Diamond Sutra

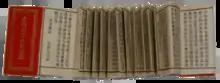
A traditional pocket-sized folding edition of the "Diamond Sūtra" in Chinese

The "Diamond Sūtra" gave rise to a culture of artwork, sūtra veneration, and commentaries in East Asian Buddhism. By the end of the Tang dynasty (907) in China there were over 80 commentaries written on it (only 32 survive), such as those by prominent Chinese Buddhists like Sengzhao, Xie Lingyun, Zhiyi, Jizang, Kuiji and Zongmi. Copying and recitation of the "Diamond Sutra" was a widespread devotional practice, and stories attributing miraculous powers to these acts are recorded in Chinese, Japanese, Tibetan, and Mongolian sources.